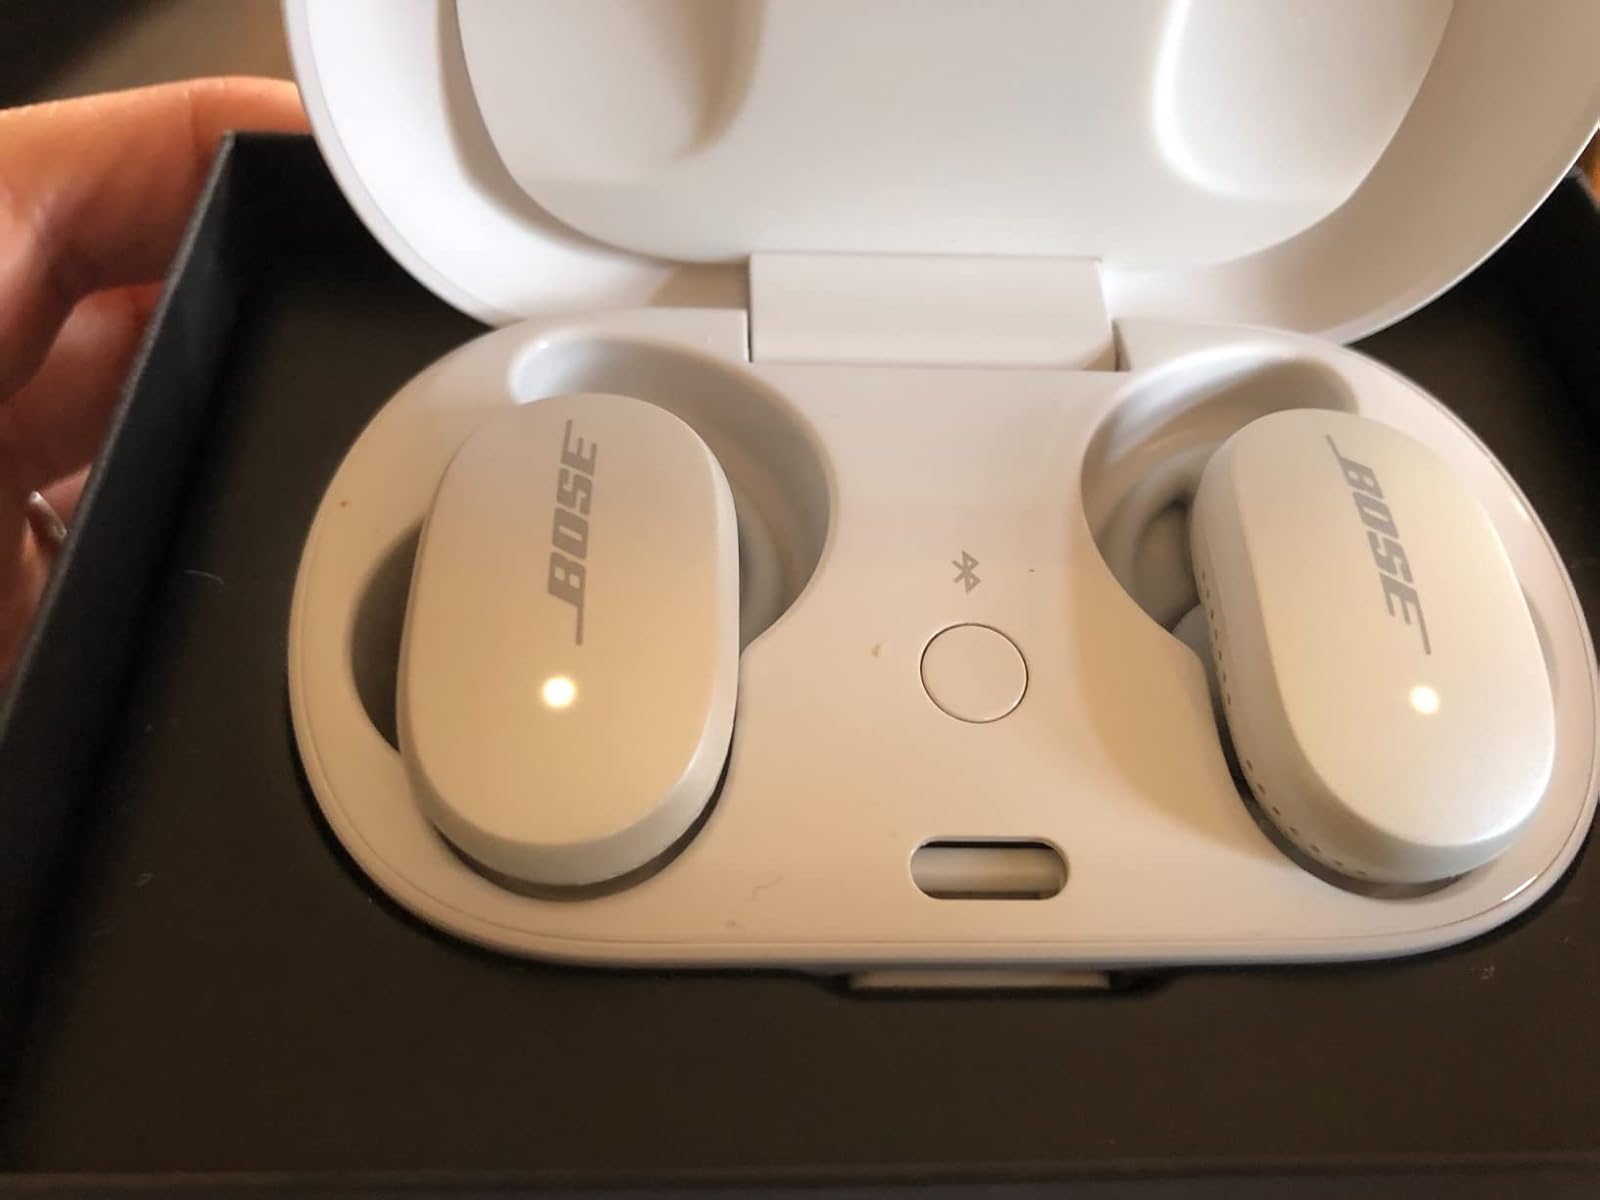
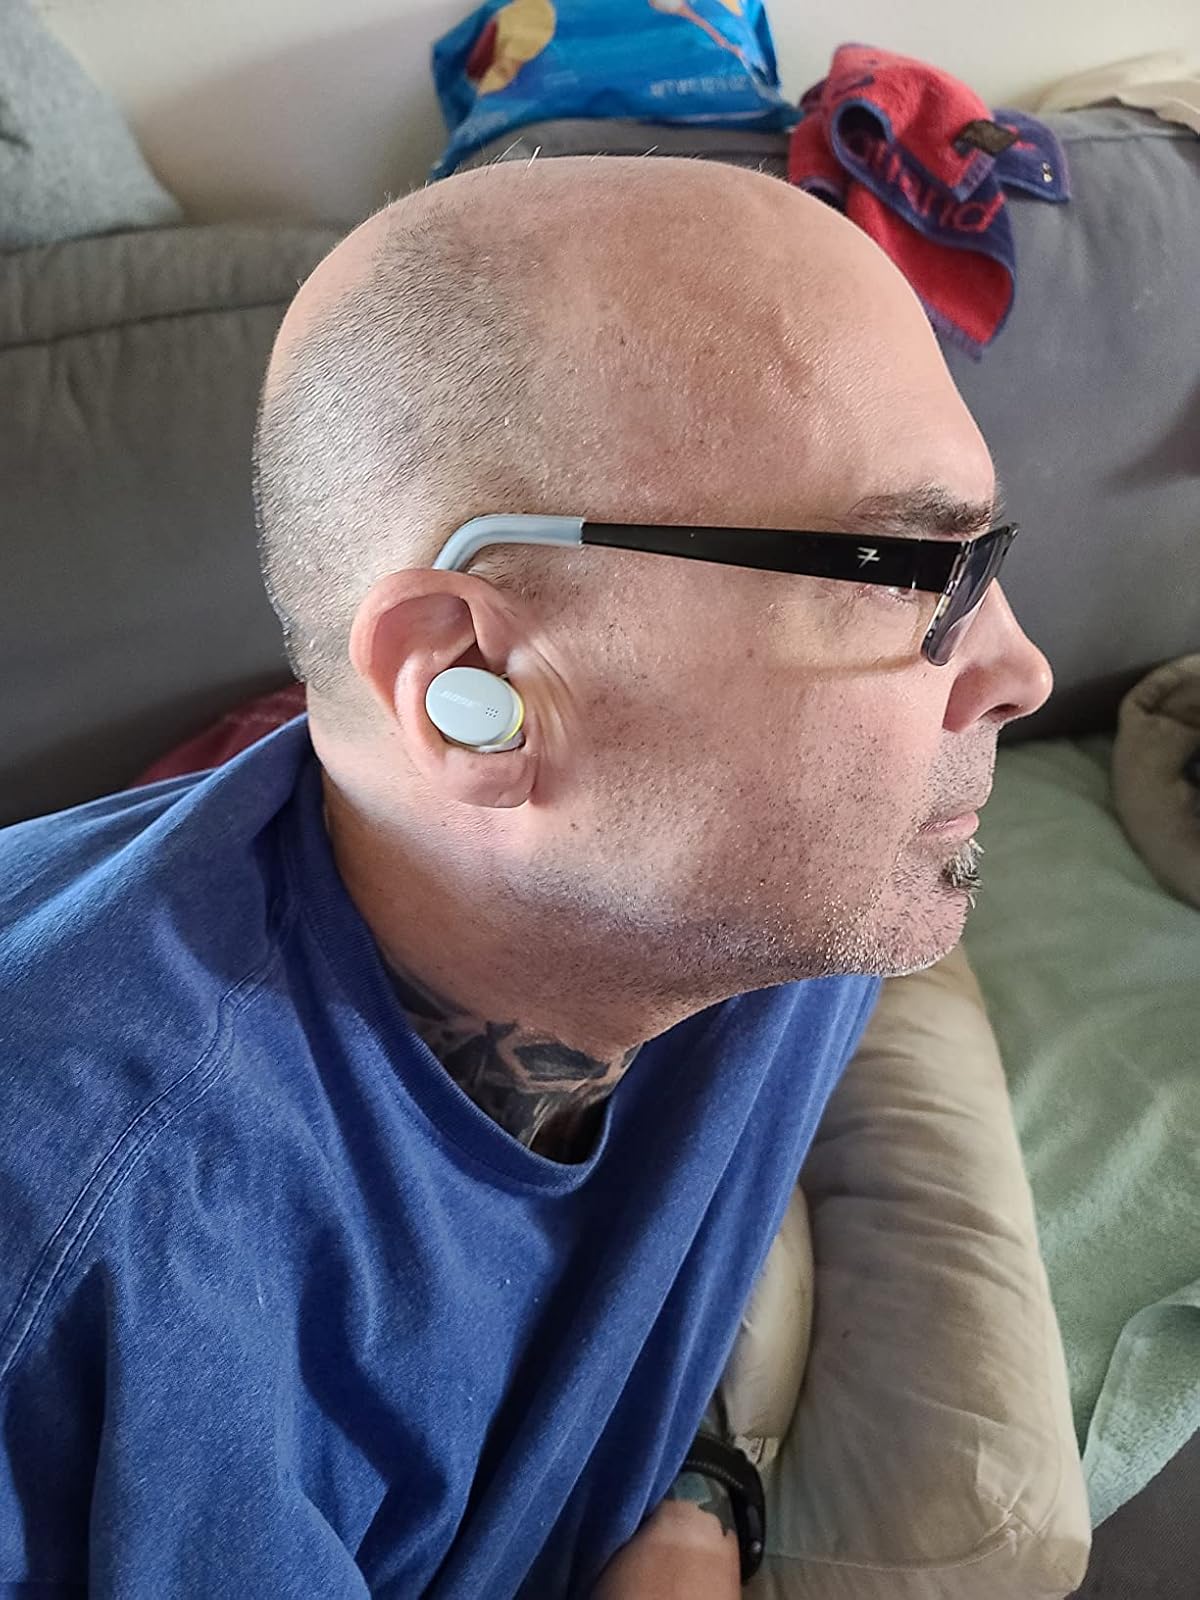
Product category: earbuds
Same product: no